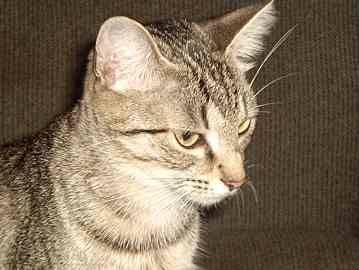
cat